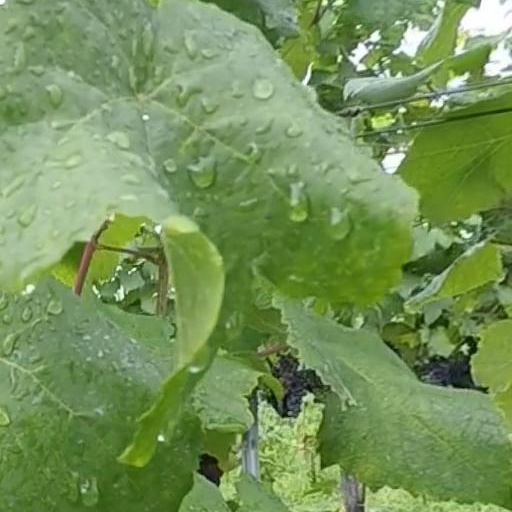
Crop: grape